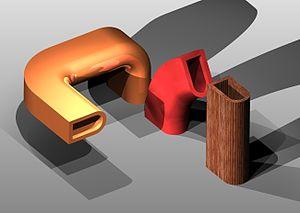
SolidWorks est un logiciel propriétaire de conception assistée par ordinateur 3D fonctionnant sous Windows.
L'extrusion est un procédé de fabrication mécanique par lequel un matériau compressé est contraint de traverser une filière ayant la section de la pièce à obtenir. On forme en continu un extrudat, produit long et plat. Les cadences de production sont élevées.